Ditaji Kambundji

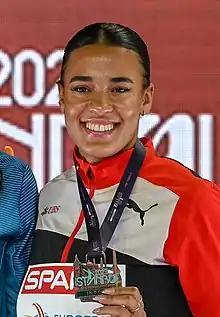
Kambundji as a medalist of the 2023 European Indoor Championships

Ditaji Kambundji (born 20 May 2002) is a Swiss athlete specialising in the sprint hurdles. She won the bronze medal in the 100 metres hurdles at the 2022 European Championships and bronze for the 60 metres hurdles at the 2023 European Indoor Championships.